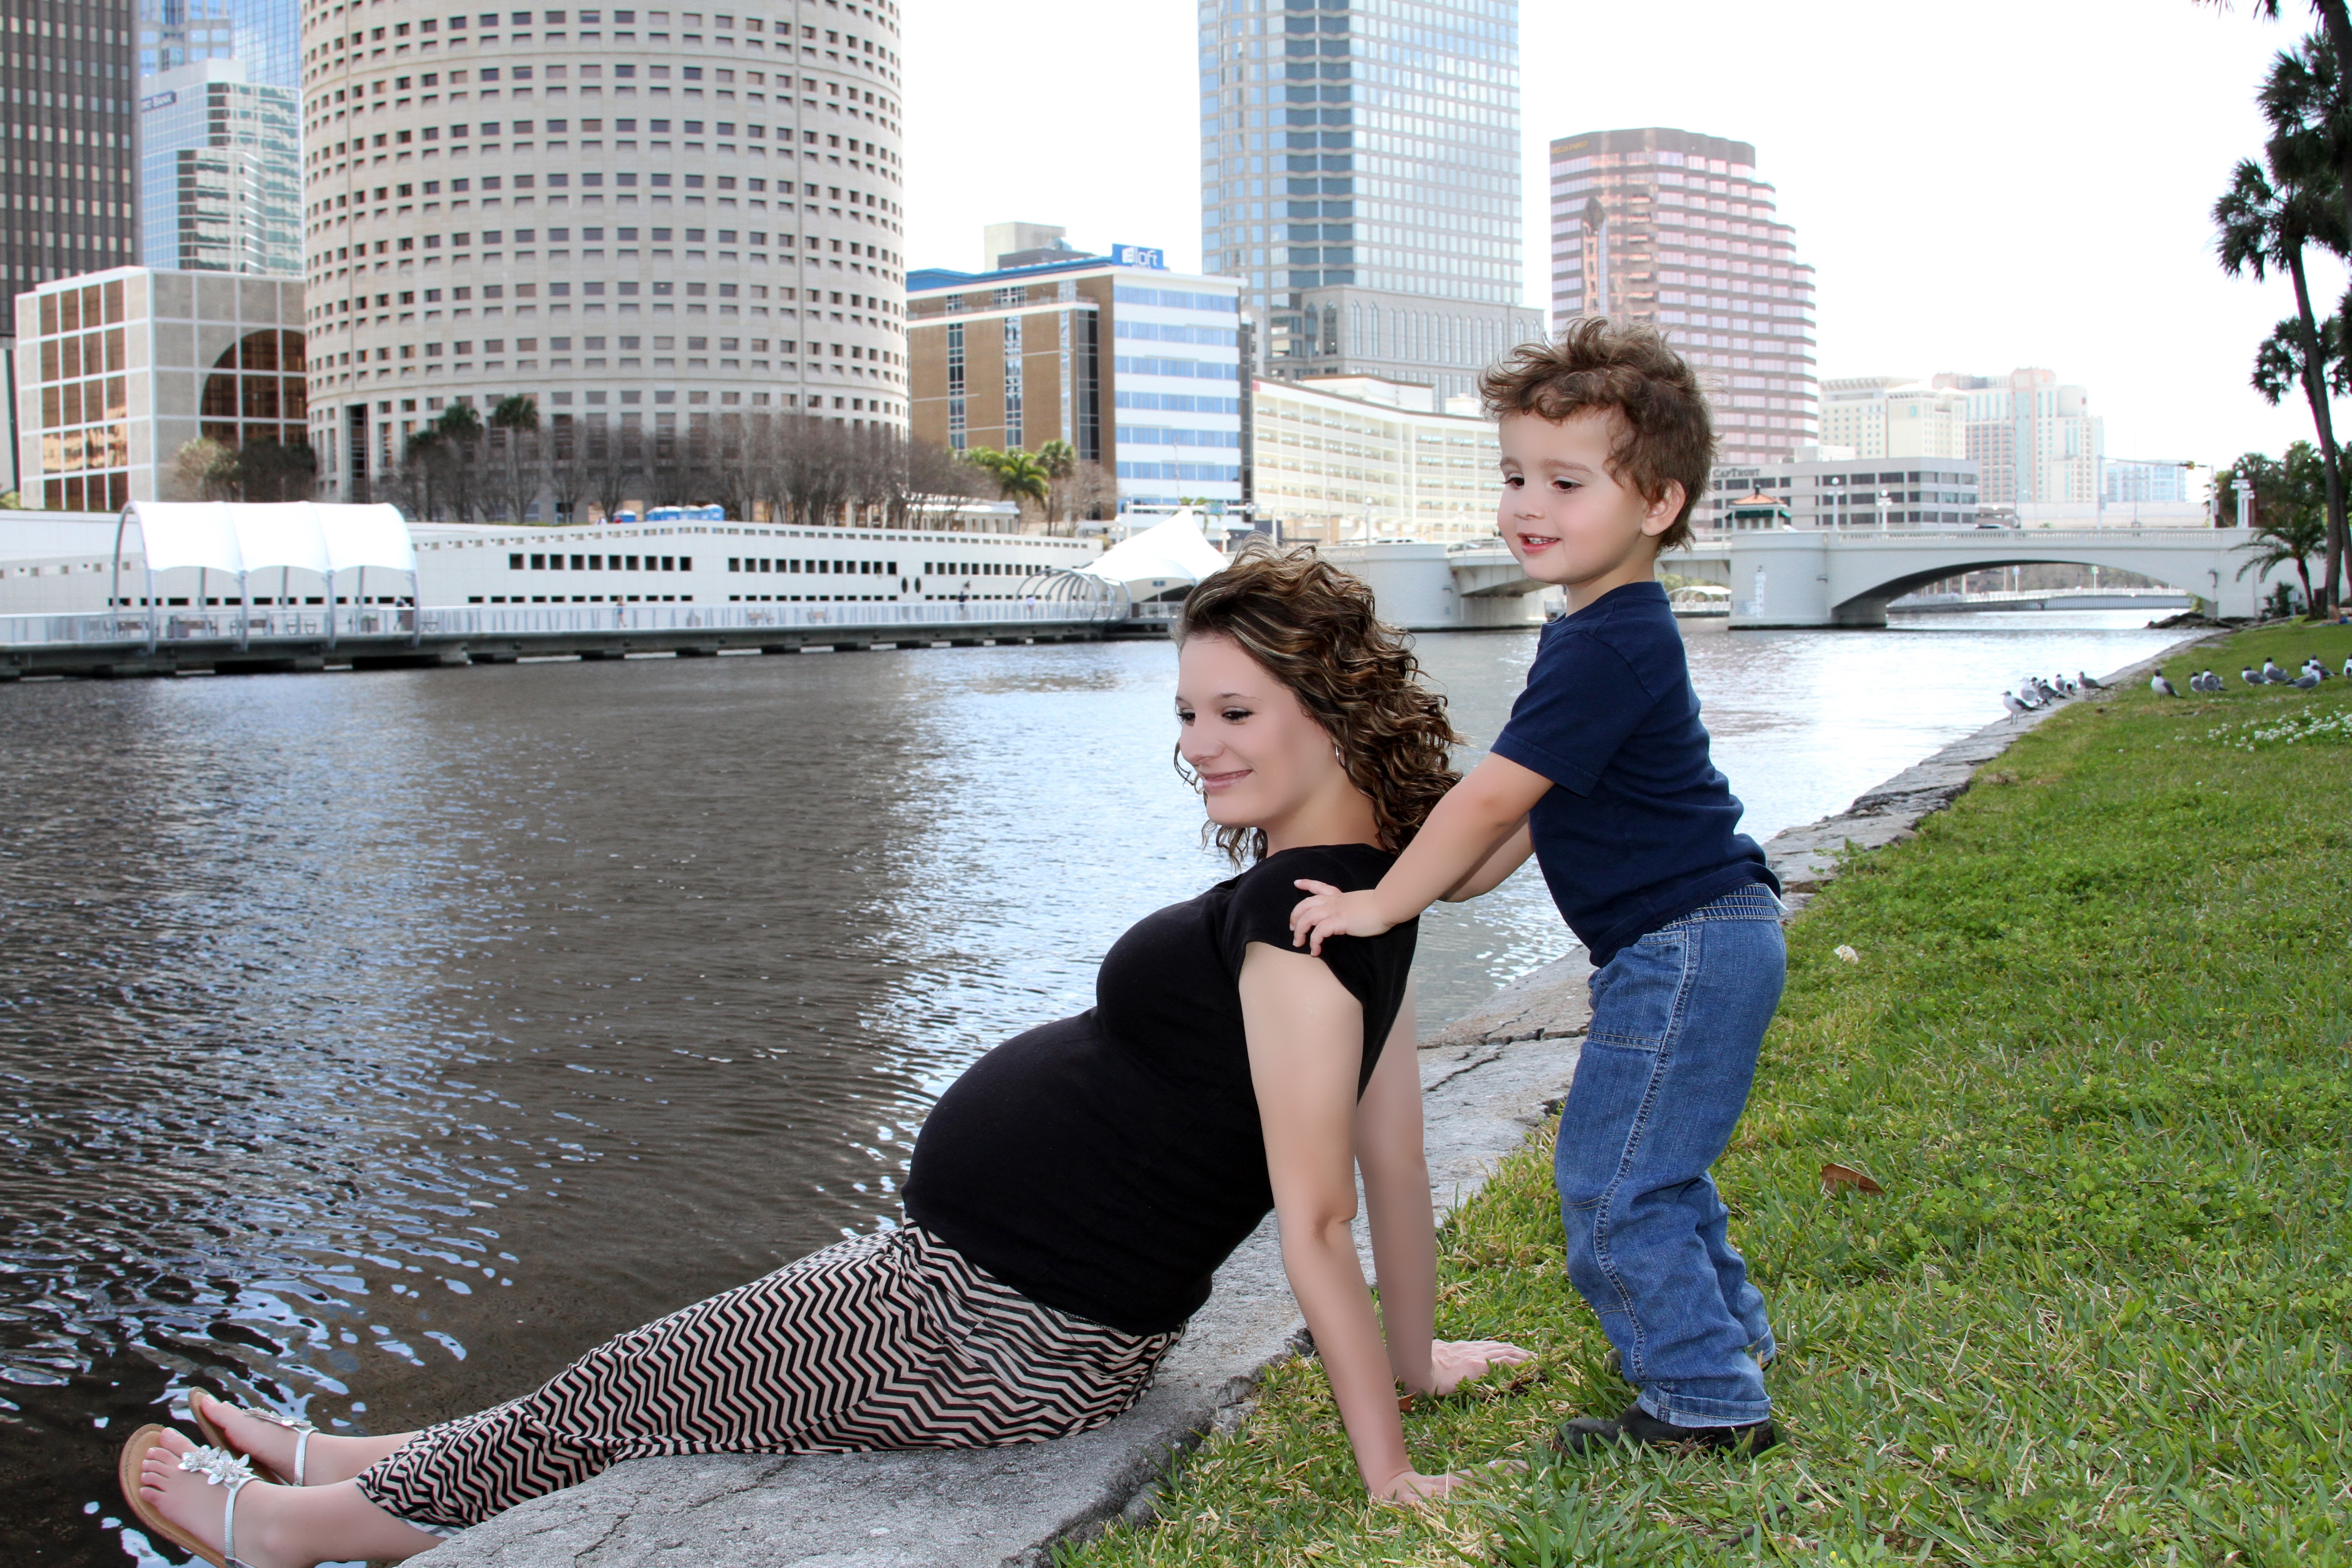
person, people, woman, boy, kid, cute, canal, vacation, love, sitting, child, together, parent, mom, motherhood, maternity, city scape, son, caucasian, family, mother, happy, happiness, photo shoot, mother and son, family happy, mom and child, happy mother, mother baby, human positions